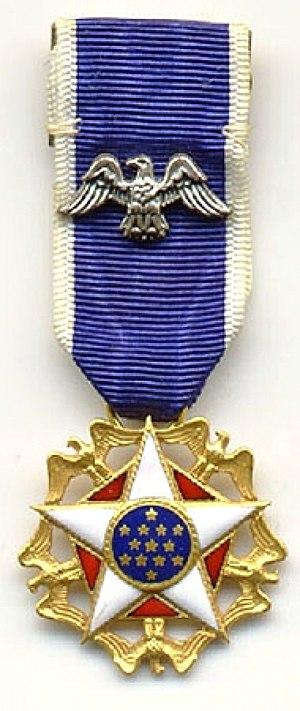
La plus haute distinction des Etats-Unis
Joseph John Rochefort, né le 12 mai 1900 à Dayton et mort le 20 juillet 1976 à Torrance, est un officier de l'United States Navy et un cryptanalyste américain. Sa contribution et celle de son équipe furent déterminantes lors de la guerre du Pacifique.
La médaille présidentielle de la Liberté est une décoration décernée par le président des États-Unis et est, avec la médaille d'or du Congrès accordée par un acte du Congrès, la plus haute décoration civile des États-Unis. Elle est décernée à des personnes, américaines ou non, qui ont fourni « une contribution particulièrement méritoire pour la sécurité ou les intérêts nationaux des États-Unis, un monde de paix, ou des efforts remarquables dans le domaine culturel ou autres, public ou privé. »
Milton Friedman est un économiste américain né le 31 juillet 1912 à Brooklyn et mort le 16 novembre 2006 à San Francisco, considéré comme l'un des économistes les plus influents du XXᵉ siècle. Il obtient le prix dit Nobel d'économie en 1976 pour ses travaux sur « l'analyse de la consommation, l'histoire monétaire et la démonstration de la complexité des politiques de stabilisation », il a été un ardent défenseur du libéralisme. Il a travaillé sur des domaines de recherche aussi bien théorique qu'appliquée, il fut à l'origine du courant monétariste ainsi que le fondateur de l'École de Chicago. Il est également un commentateur politique et essayiste à succès.